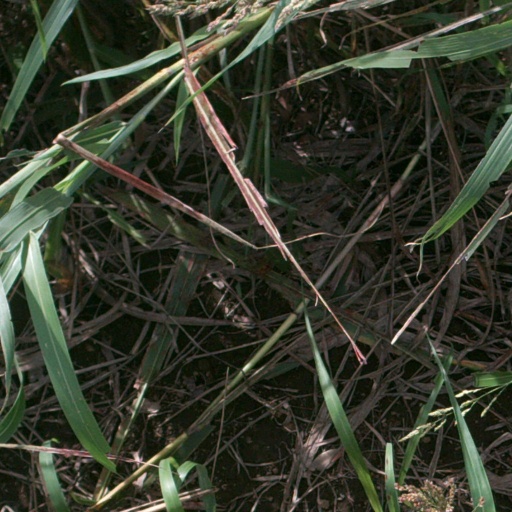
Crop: sorghum